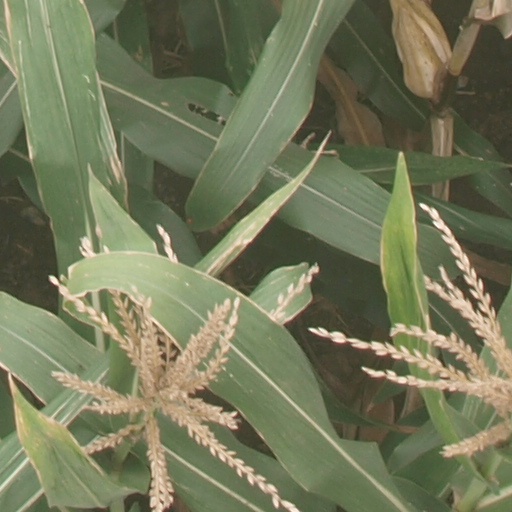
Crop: maize; corn